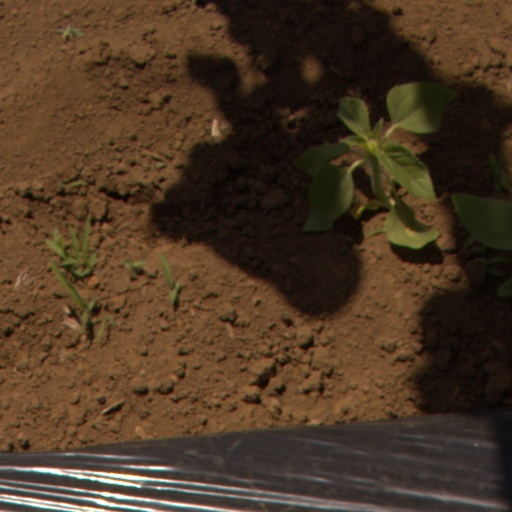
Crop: Jerusalem artichoke